Iberá National Park

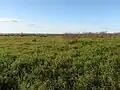
View of the Iberá Wetlands.

In 2007, Tompkins Conservation established a rewilding program with nonprofit partners to reintroduce several native animals that had been extirpated from the area during the 20th century. This rewilding work is now done by Rewilding Argentina, the offspring organization of Tompkins Conservation. Species reintroduced include the giant anteater ("Myrmecophaga tridactyla"), collared peccary ("Dicotyles tajacu"), South American tapir ("Tapirus terrestris"), Pampas deer ("Ozotoceros bezoarticus"), bare-faced curassow ("Crax fasciolata"), red-and-green macaw ("Ara chloropterus"), and red-legged seriema ("Seriema cristata"). A captive breeding program for jaguars ("Panthera onca") was established, in a set of large enclosures where jaguar cubs can be trained to survive by hunting prey so they can someday survive on their own in the wild. In January 2022, the first male jaguar was released into the park, bringing the total of introduced jaguars to eight. Rewilding Argentina has also reintroduced the giant river otter ("Pteronura brasiliensis") and the ocelot ("leopardus pardalis") to the park.